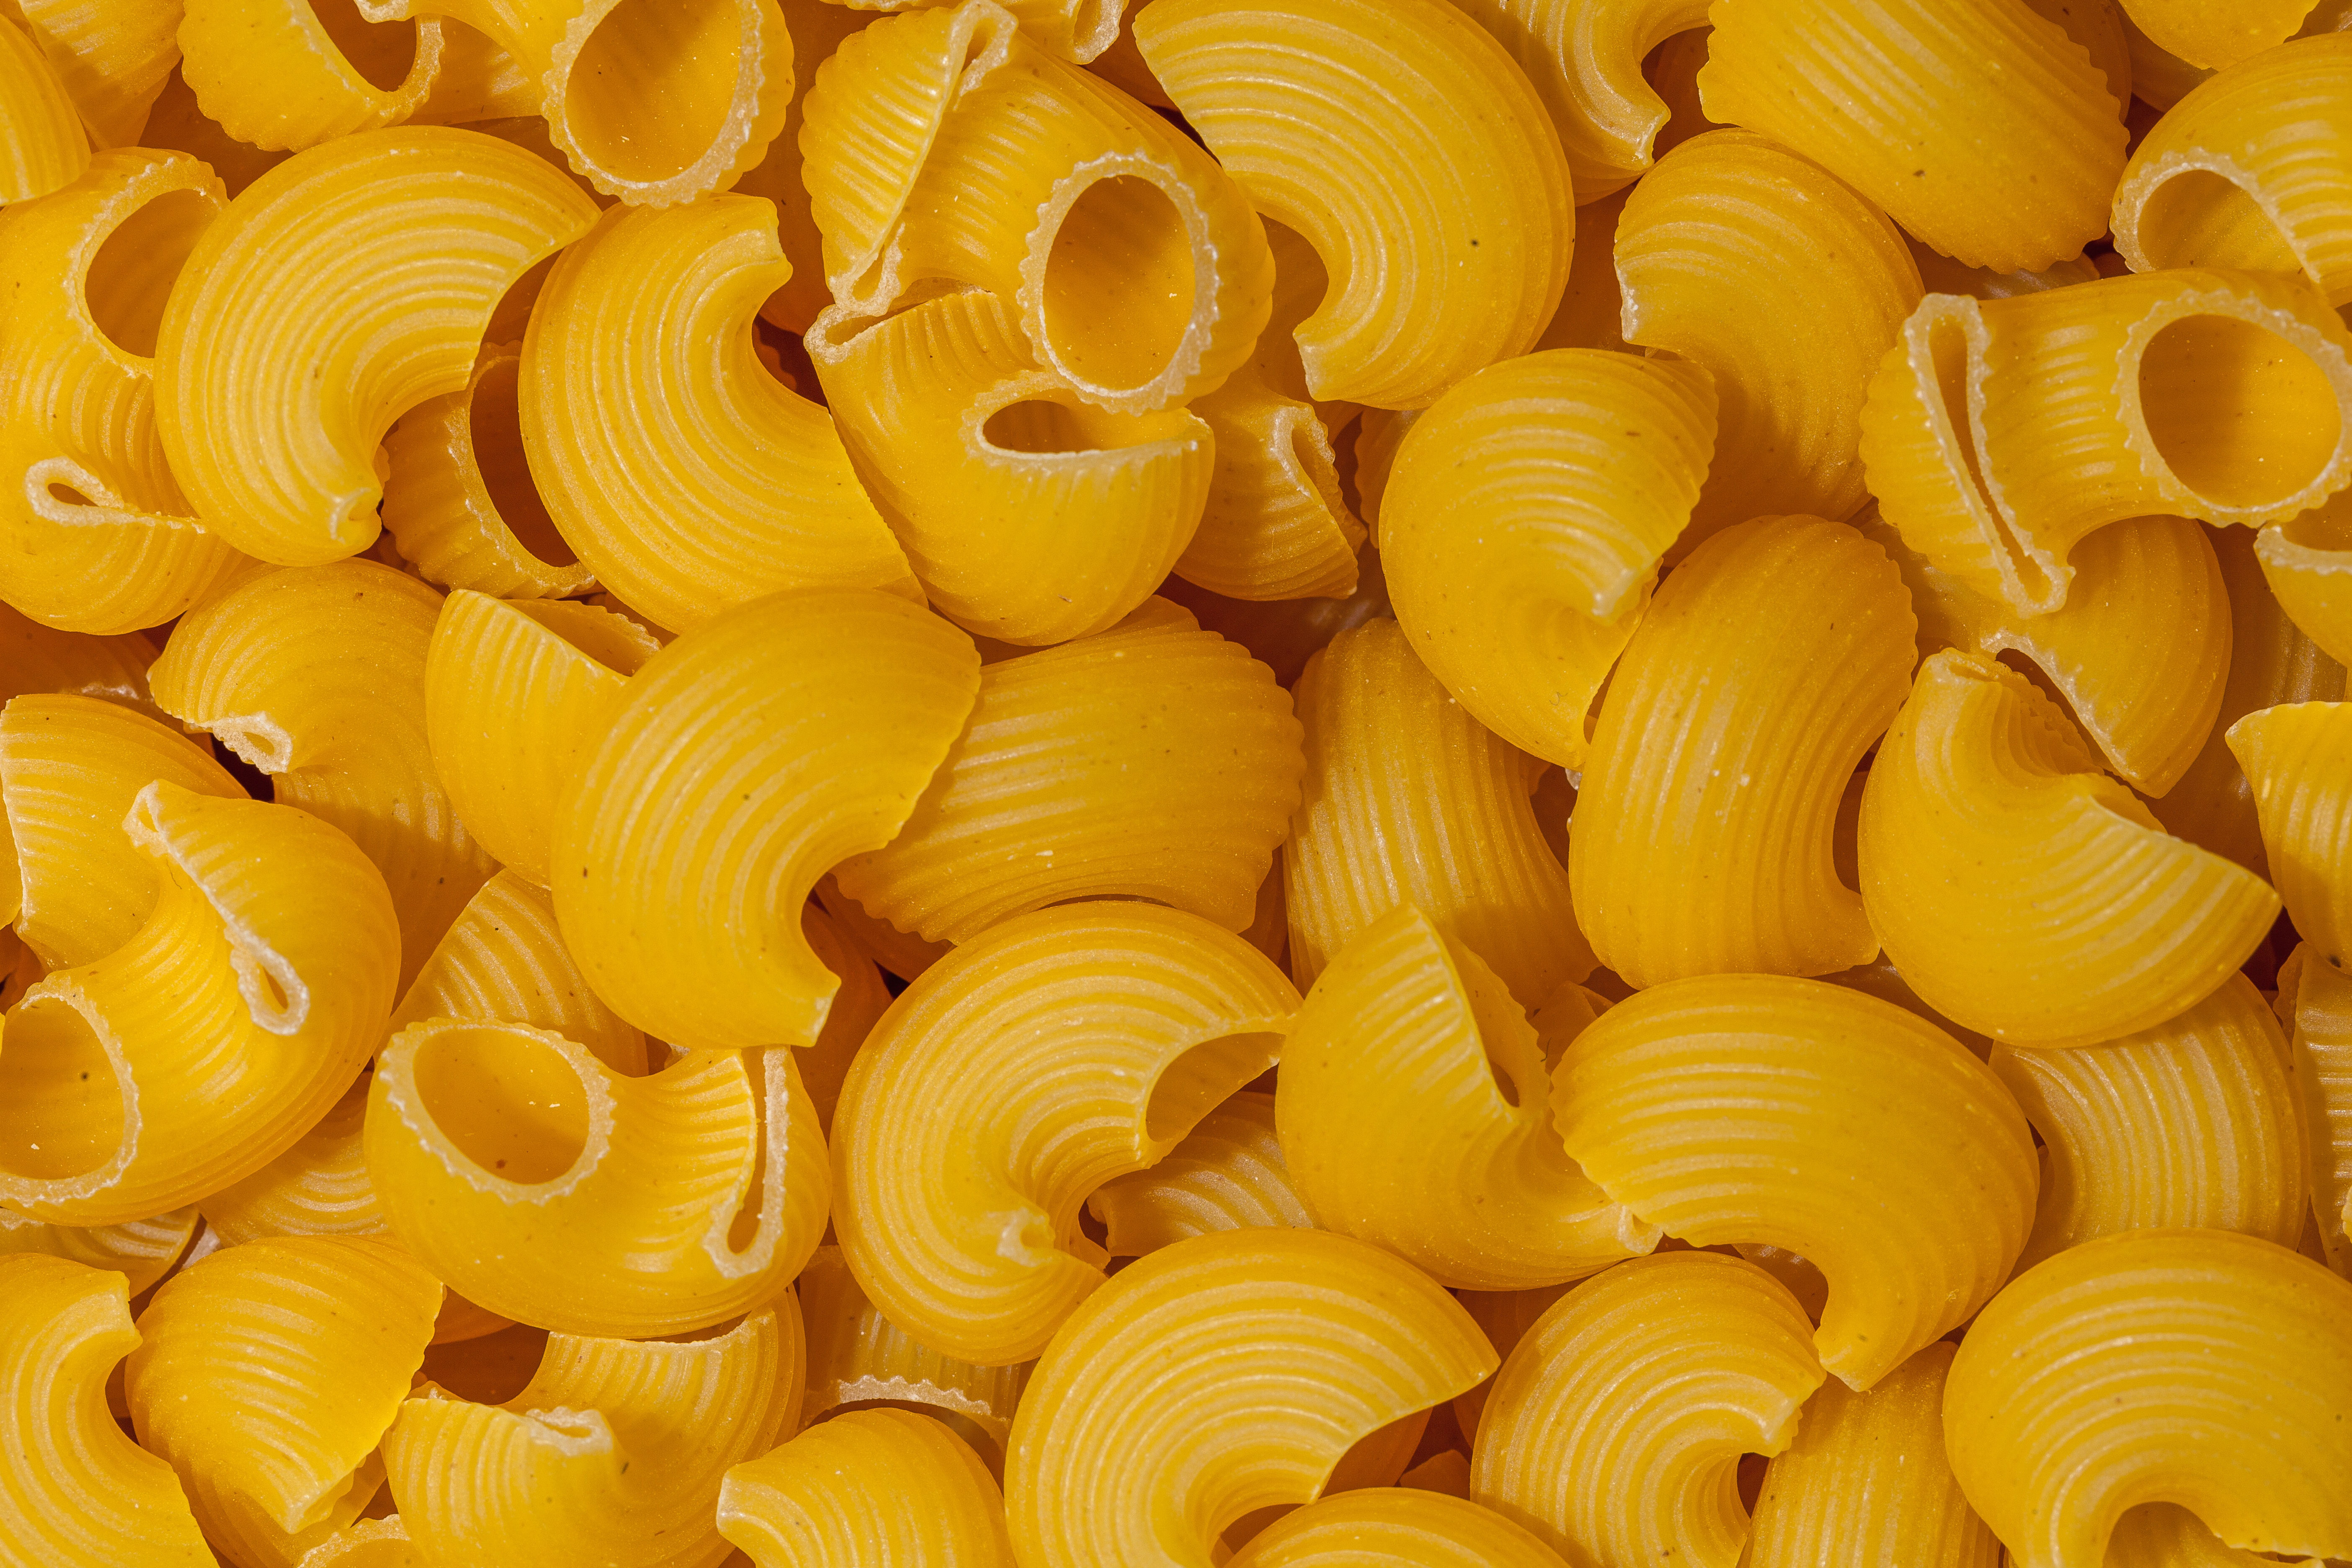
plant, fruit, flower, dish, meal, food, mediterranean, cooking, produce, vegetable, plate, fresh, yellow, gourmet, eat, lunch, cuisine, pasta, nutrition, dinner, vegetarian food, diet, italian, jackfruit, flowering plant, plate of food, land plant